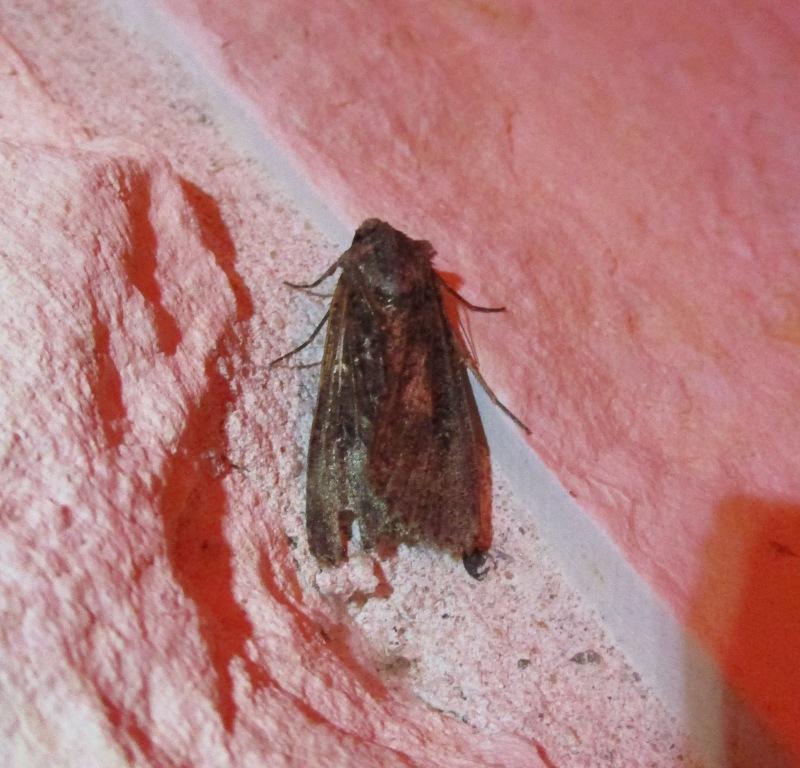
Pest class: cutworms